Hawkesbury and Nepean Wars

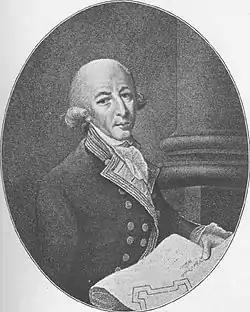
Despite being attacked, Governor Arthur Phillip ordered that Aboriginals must be well-treated, and that anyone killing Aboriginal people would be hanged.

On 7 September 1790, upon hearing news of a gathering of natives at South-head near Broken Bay, Governor Phillip and three others made their way towards the reported happenings. When the boat arrived at Manly Cove, the natives were found busily consuming on a whale. Governor Phillip stepped out unarmed and accompanied by one seaman, Lieutenant Waterhouse.